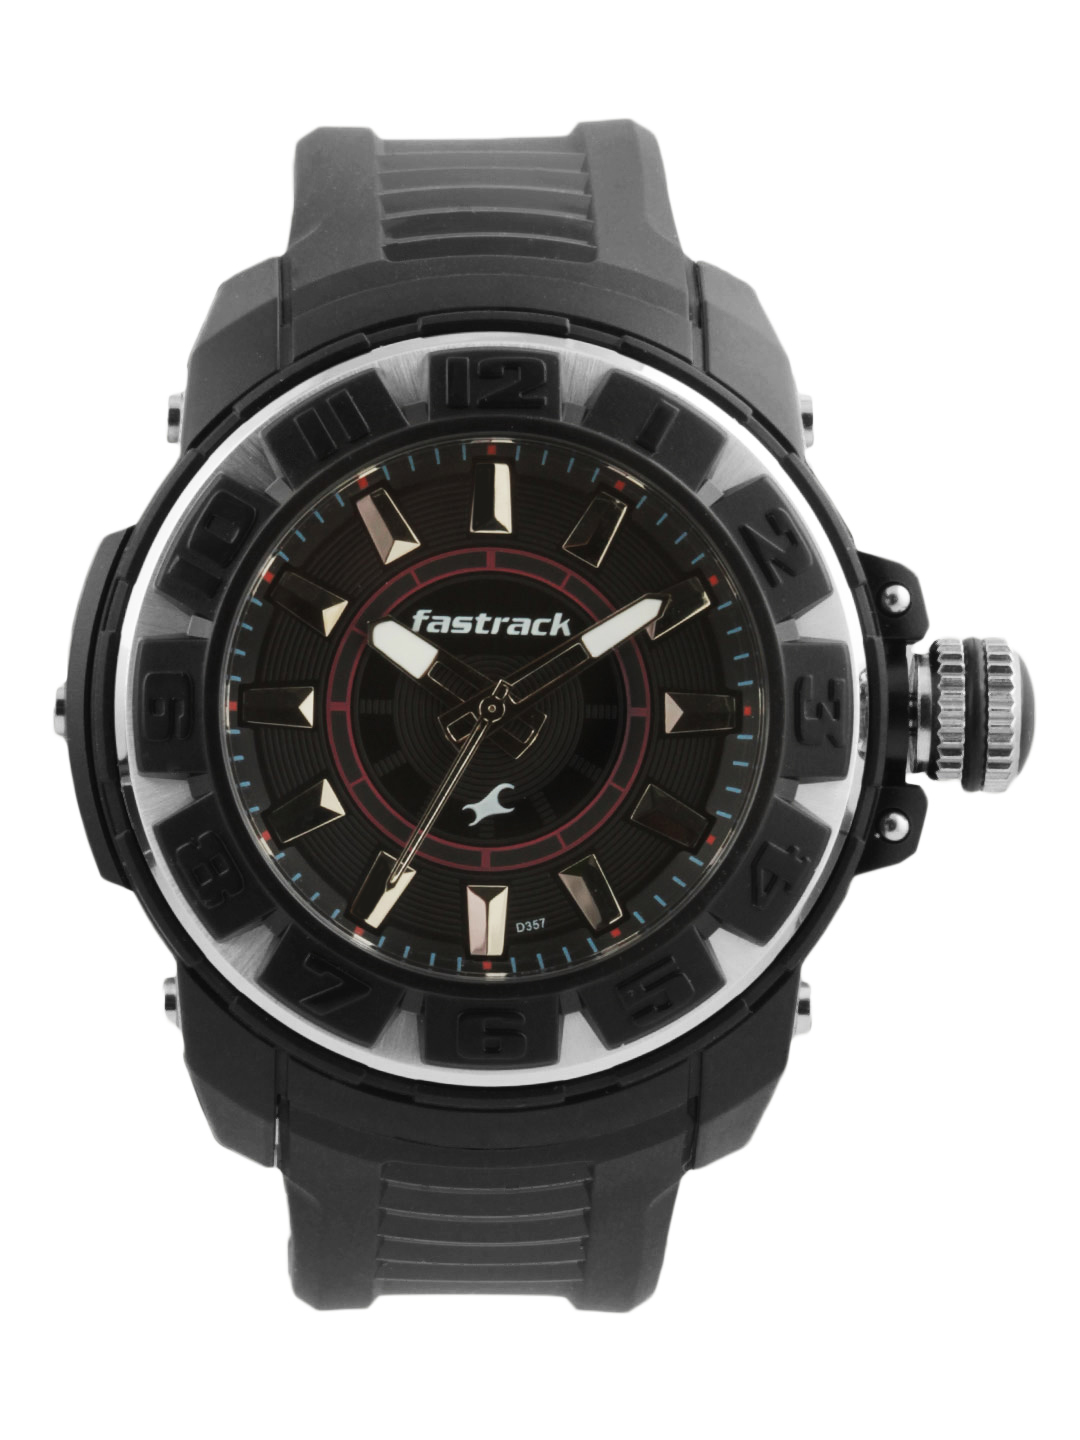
Fastrack Men Black Dial Watch
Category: Accessories / Watches / Watches
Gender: Men
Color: Black
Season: Winter 2016
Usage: Casual